Firelands Conference

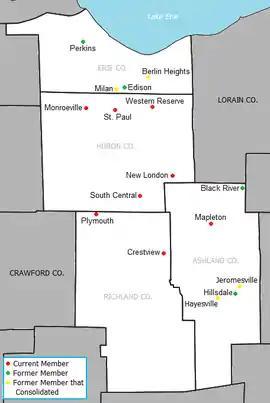
All-time FC members.

Current Firelands Conference member schools have won a total of 11 team state championships, dating back to the beginning of Ohio High School Athletic Association sponsored tournaments.